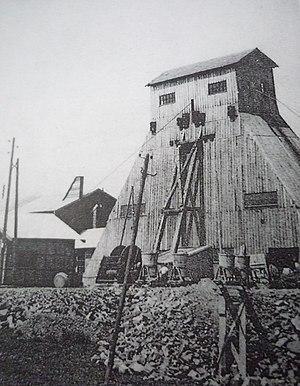
La Fosse n° 1 - 1 bis de la Compagnie des mines de Gouy-Servins et Fresnicourt Réunis était un charbonnage constitué de deux puits situé à Bouvigny-Boyeffles, Pas-de-Calais, Nord-Pas-de-Calais, France. À priori, il s'agit du puits n° 1 bis.
La Compagnie des mines de Gouy-Servins et Fresnicourt Réunis exploitait la houille dans le Bassin minier du Nord-Pas-de-Calais grâce à un charbonnage constitué de deux puits situé à Bouvigny-Boyeffles, dans le Pas-de-Calais. Les travaux de fonçage commencent en 1910. En quelques années, ils atteignent plus de mille mètres de profondeur, et figurent parmi les plus profonds du bassin. Détruite pendant la guerre, les installations sont reconstruites, mais à partir de 1927, le gisement est assez difficile à atteindre car on remonte plus de déchets que de charbon. L'exploitation dans ces conditions n'est pas rentable à une telle grande profondeur. La fosse est donc abandonnée, ses puits sont remblayés en 1933.